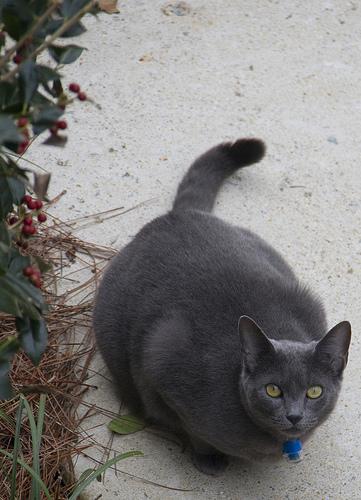
Breed: Russian Blue